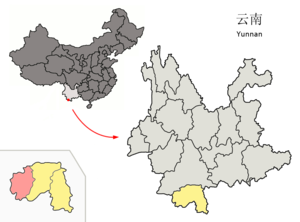
Le xian de Menghai est un district administratif de la province du Yunnan en Chine. Il est placé sous la juridiction de la préfecture autonome dai de Xishuangbanna.